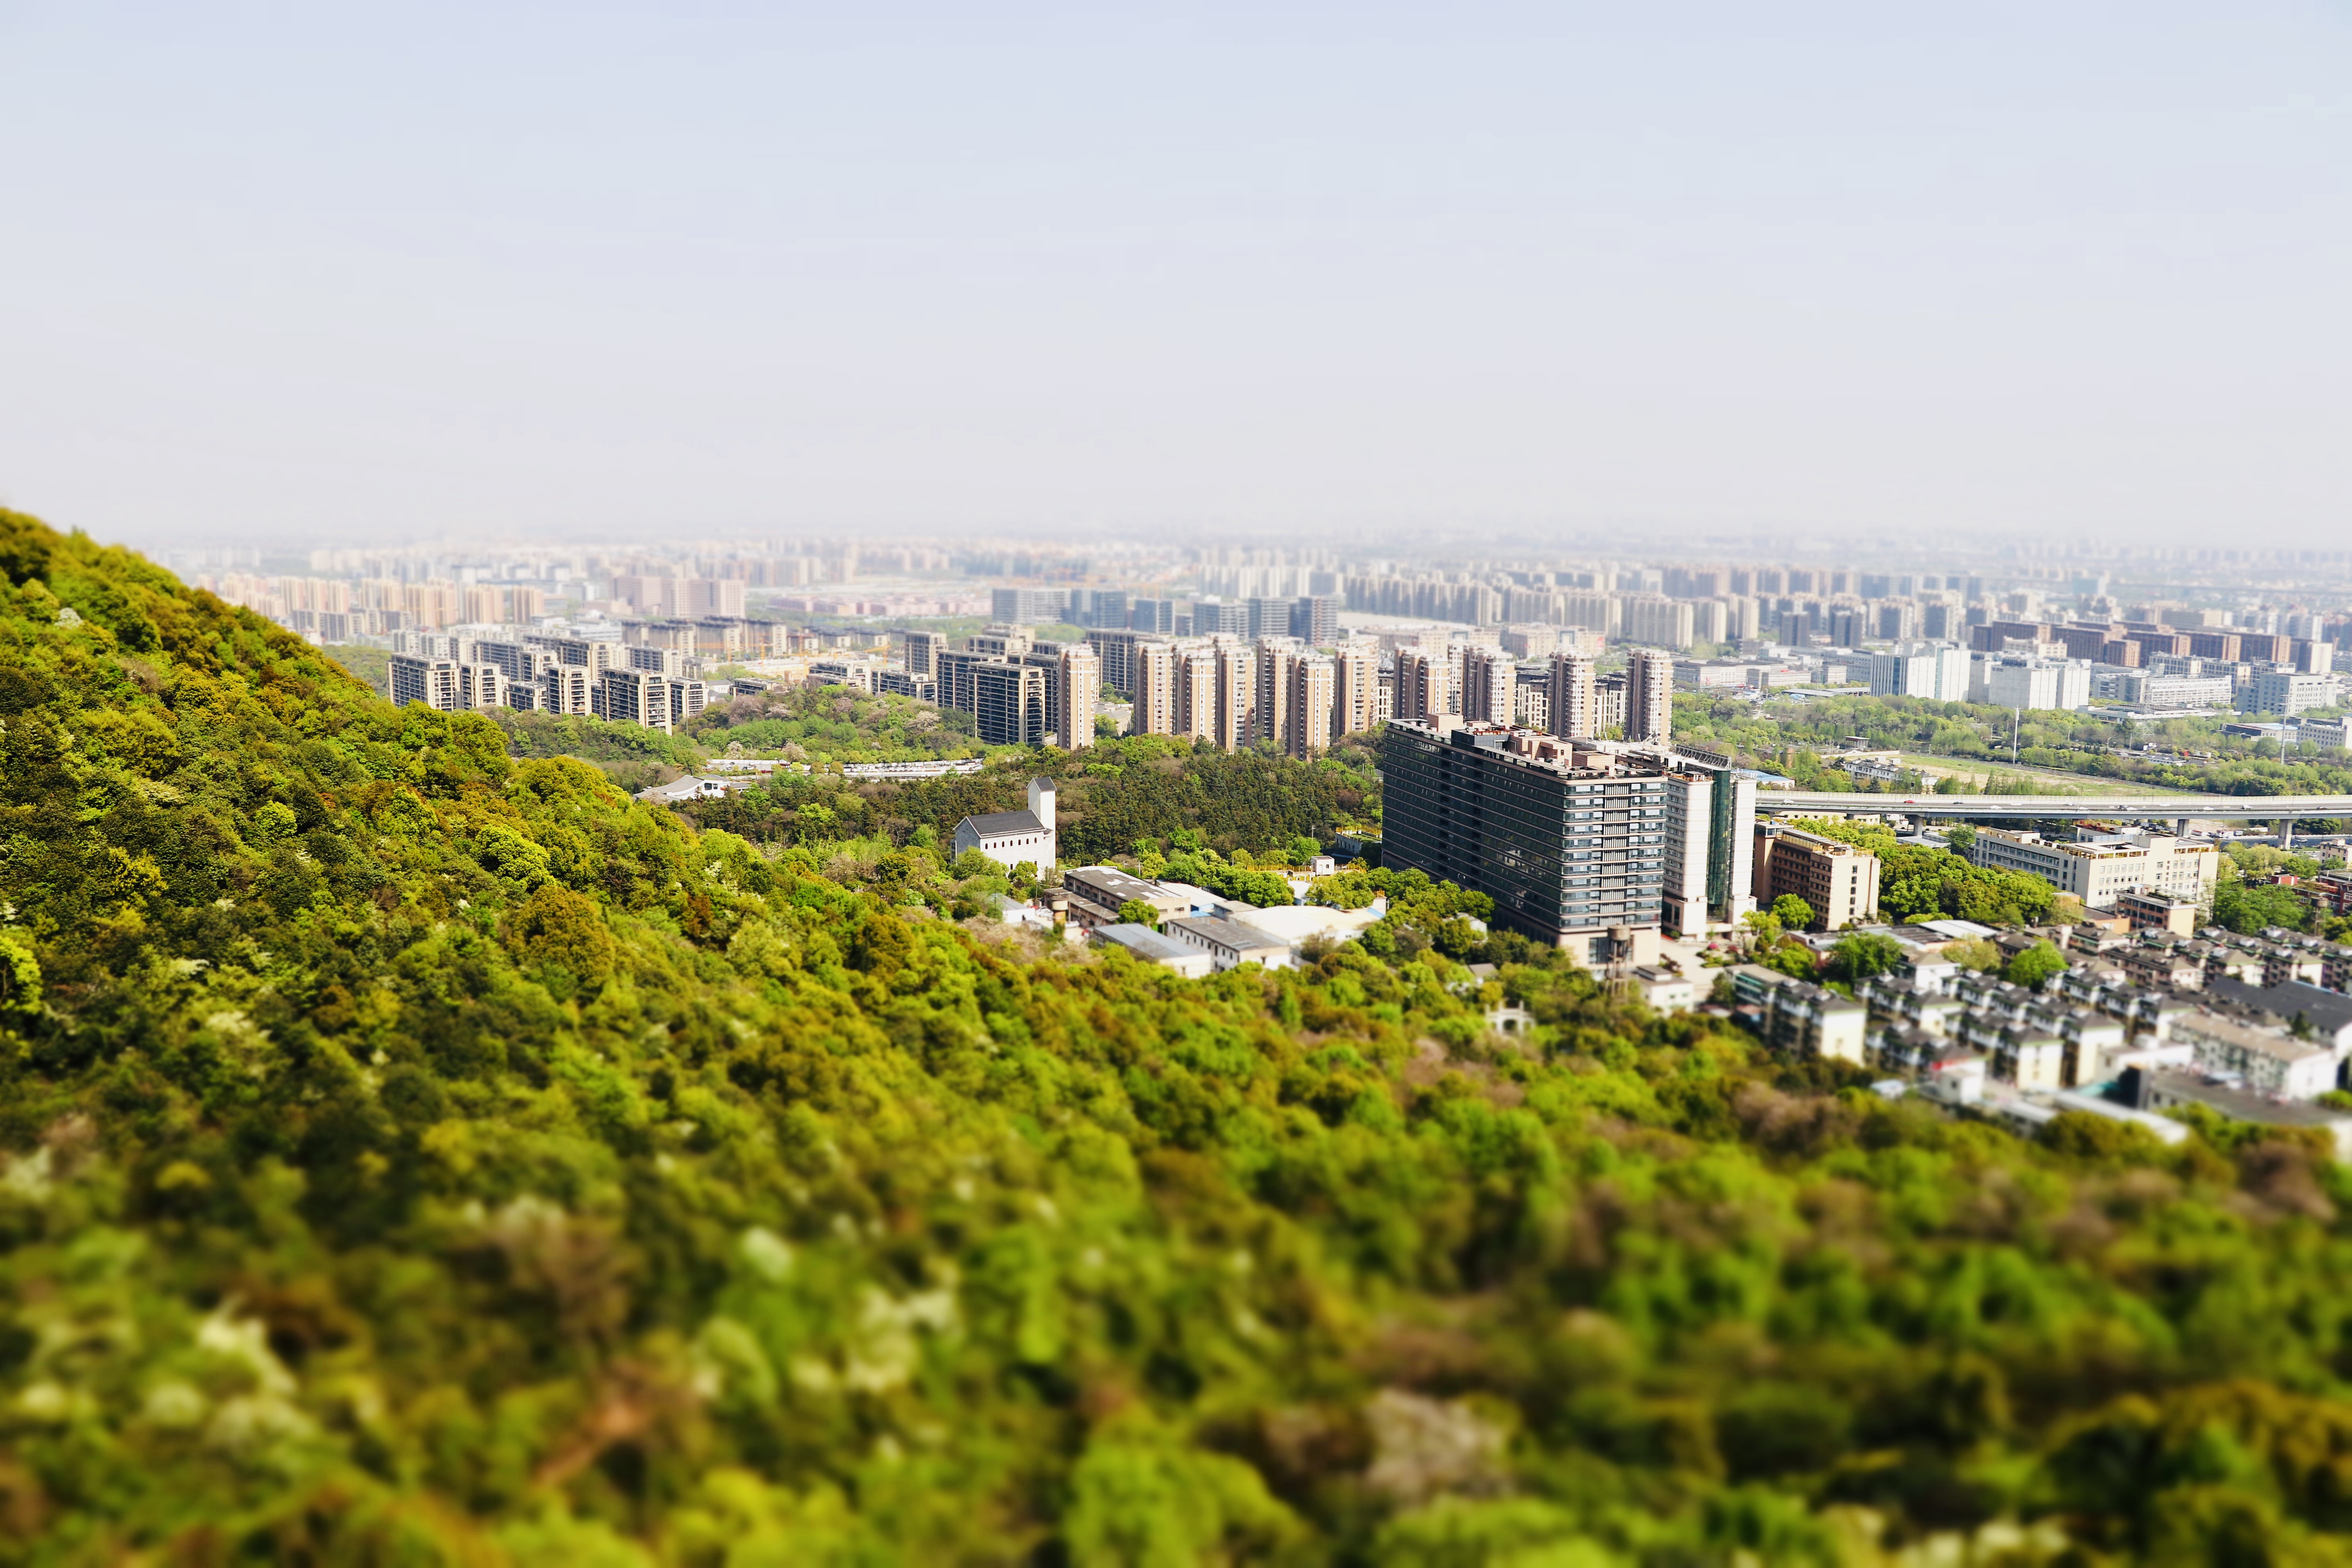
architecture, metropolitan area, urban area, cityscape, city, vegetation, metropolis, skyline, human settlement, landmark, tower block, daytime, skyscraper, sky, urban design, tree, bird's eye view, residential area, hill, landscape, downtown, suburb, building, tourism, photography, aerial photography, plant, real estate, hill station, roof, road, tower